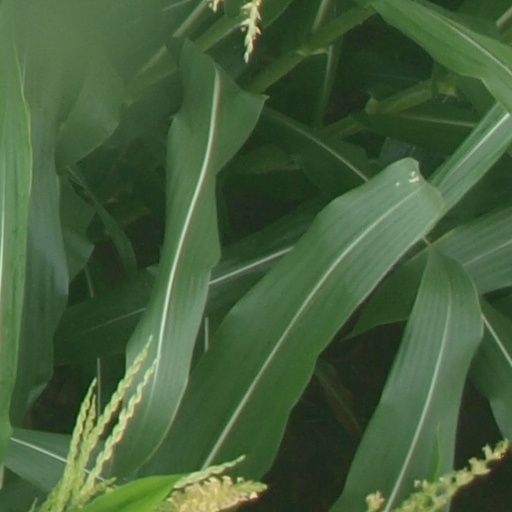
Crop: maize; corn